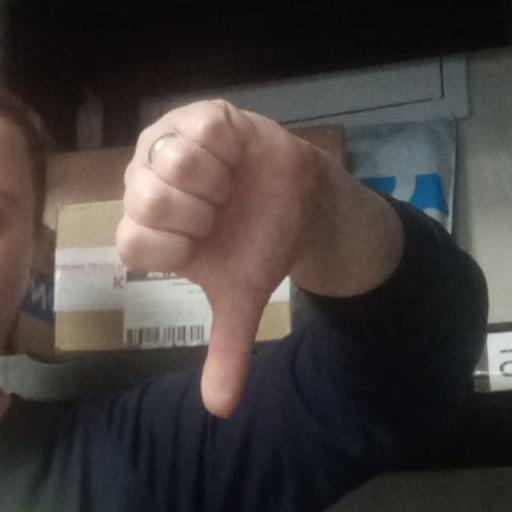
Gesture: dislike